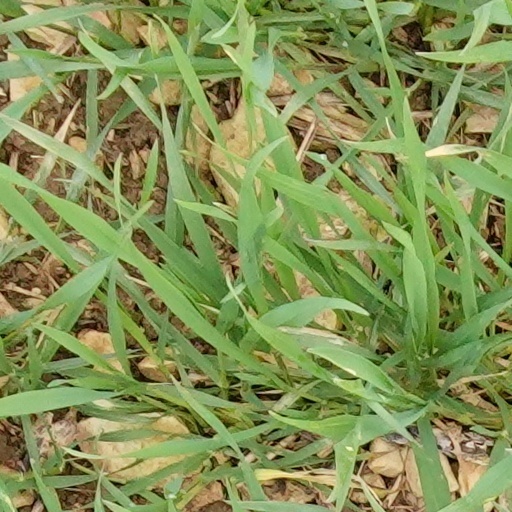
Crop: wheat